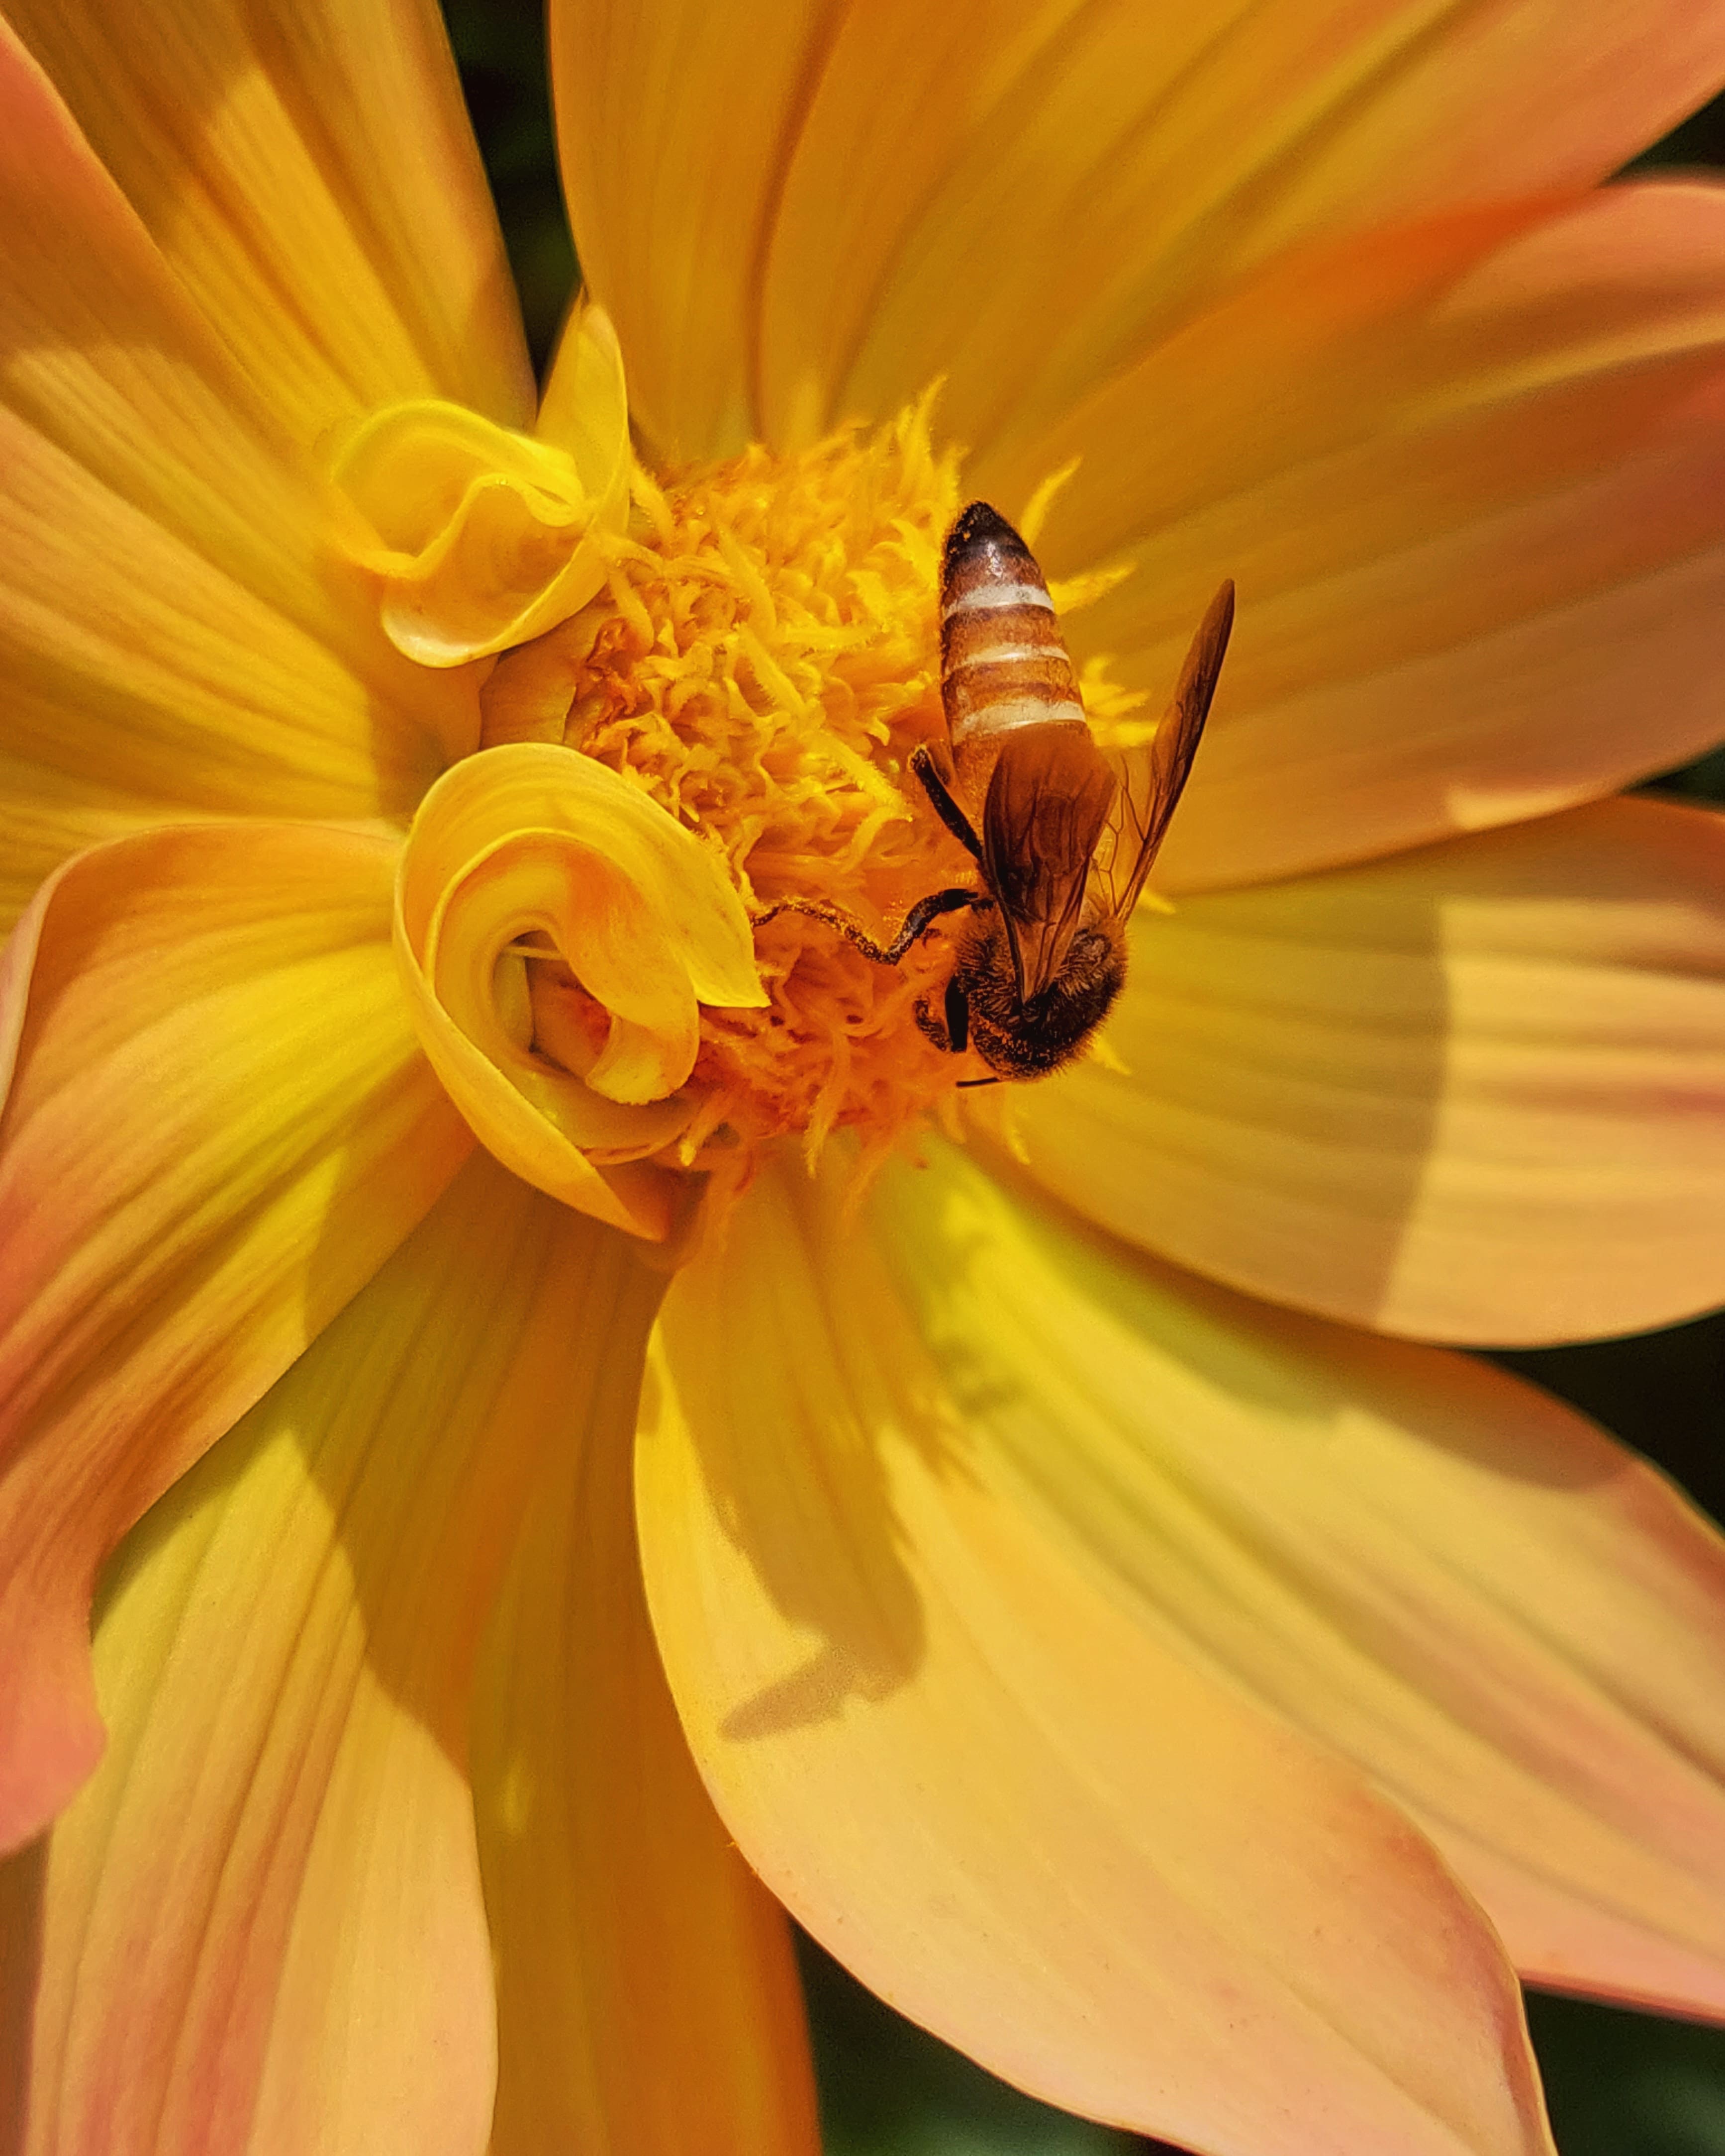
natural, flower, pollinator, plant, insect, arthropod, petal, orange, honeybee, amber, pest, annual plant, daisy family, close up, flowering plant, membrane winged insect, invertebrate, pollen, macro photography, bombyliidae, Megachilidae, wildlife, peach, fly, wildflower, bee, sunflower, bumblebee, plant stem, hoverfly, herbaceous plant, lily family, Forb, photography